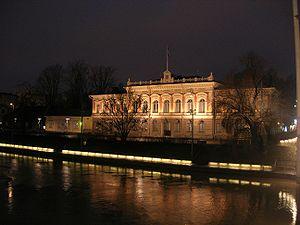
Turku par le passé Aboen en français est une ville de Finlande de 184 300 habitants située dans le Sud-Ouest du pays à l’embouchure du fleuve côtier Aura.